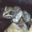
Label: frog